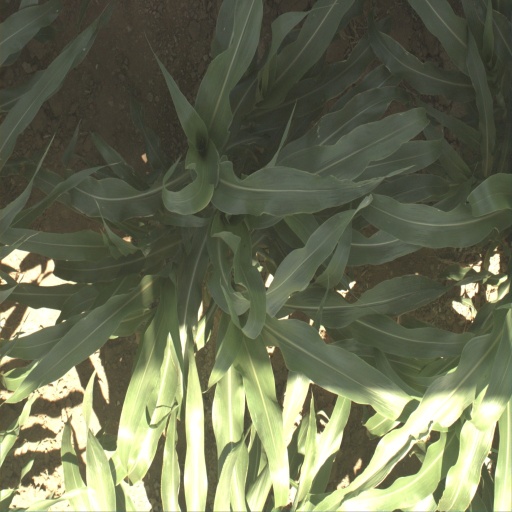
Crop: sorghum